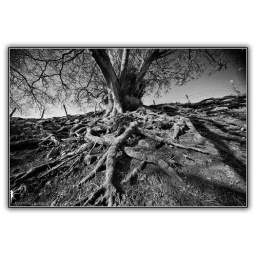
Light playing on the tree roots. Very colourful but I still think it looks better in black and white.